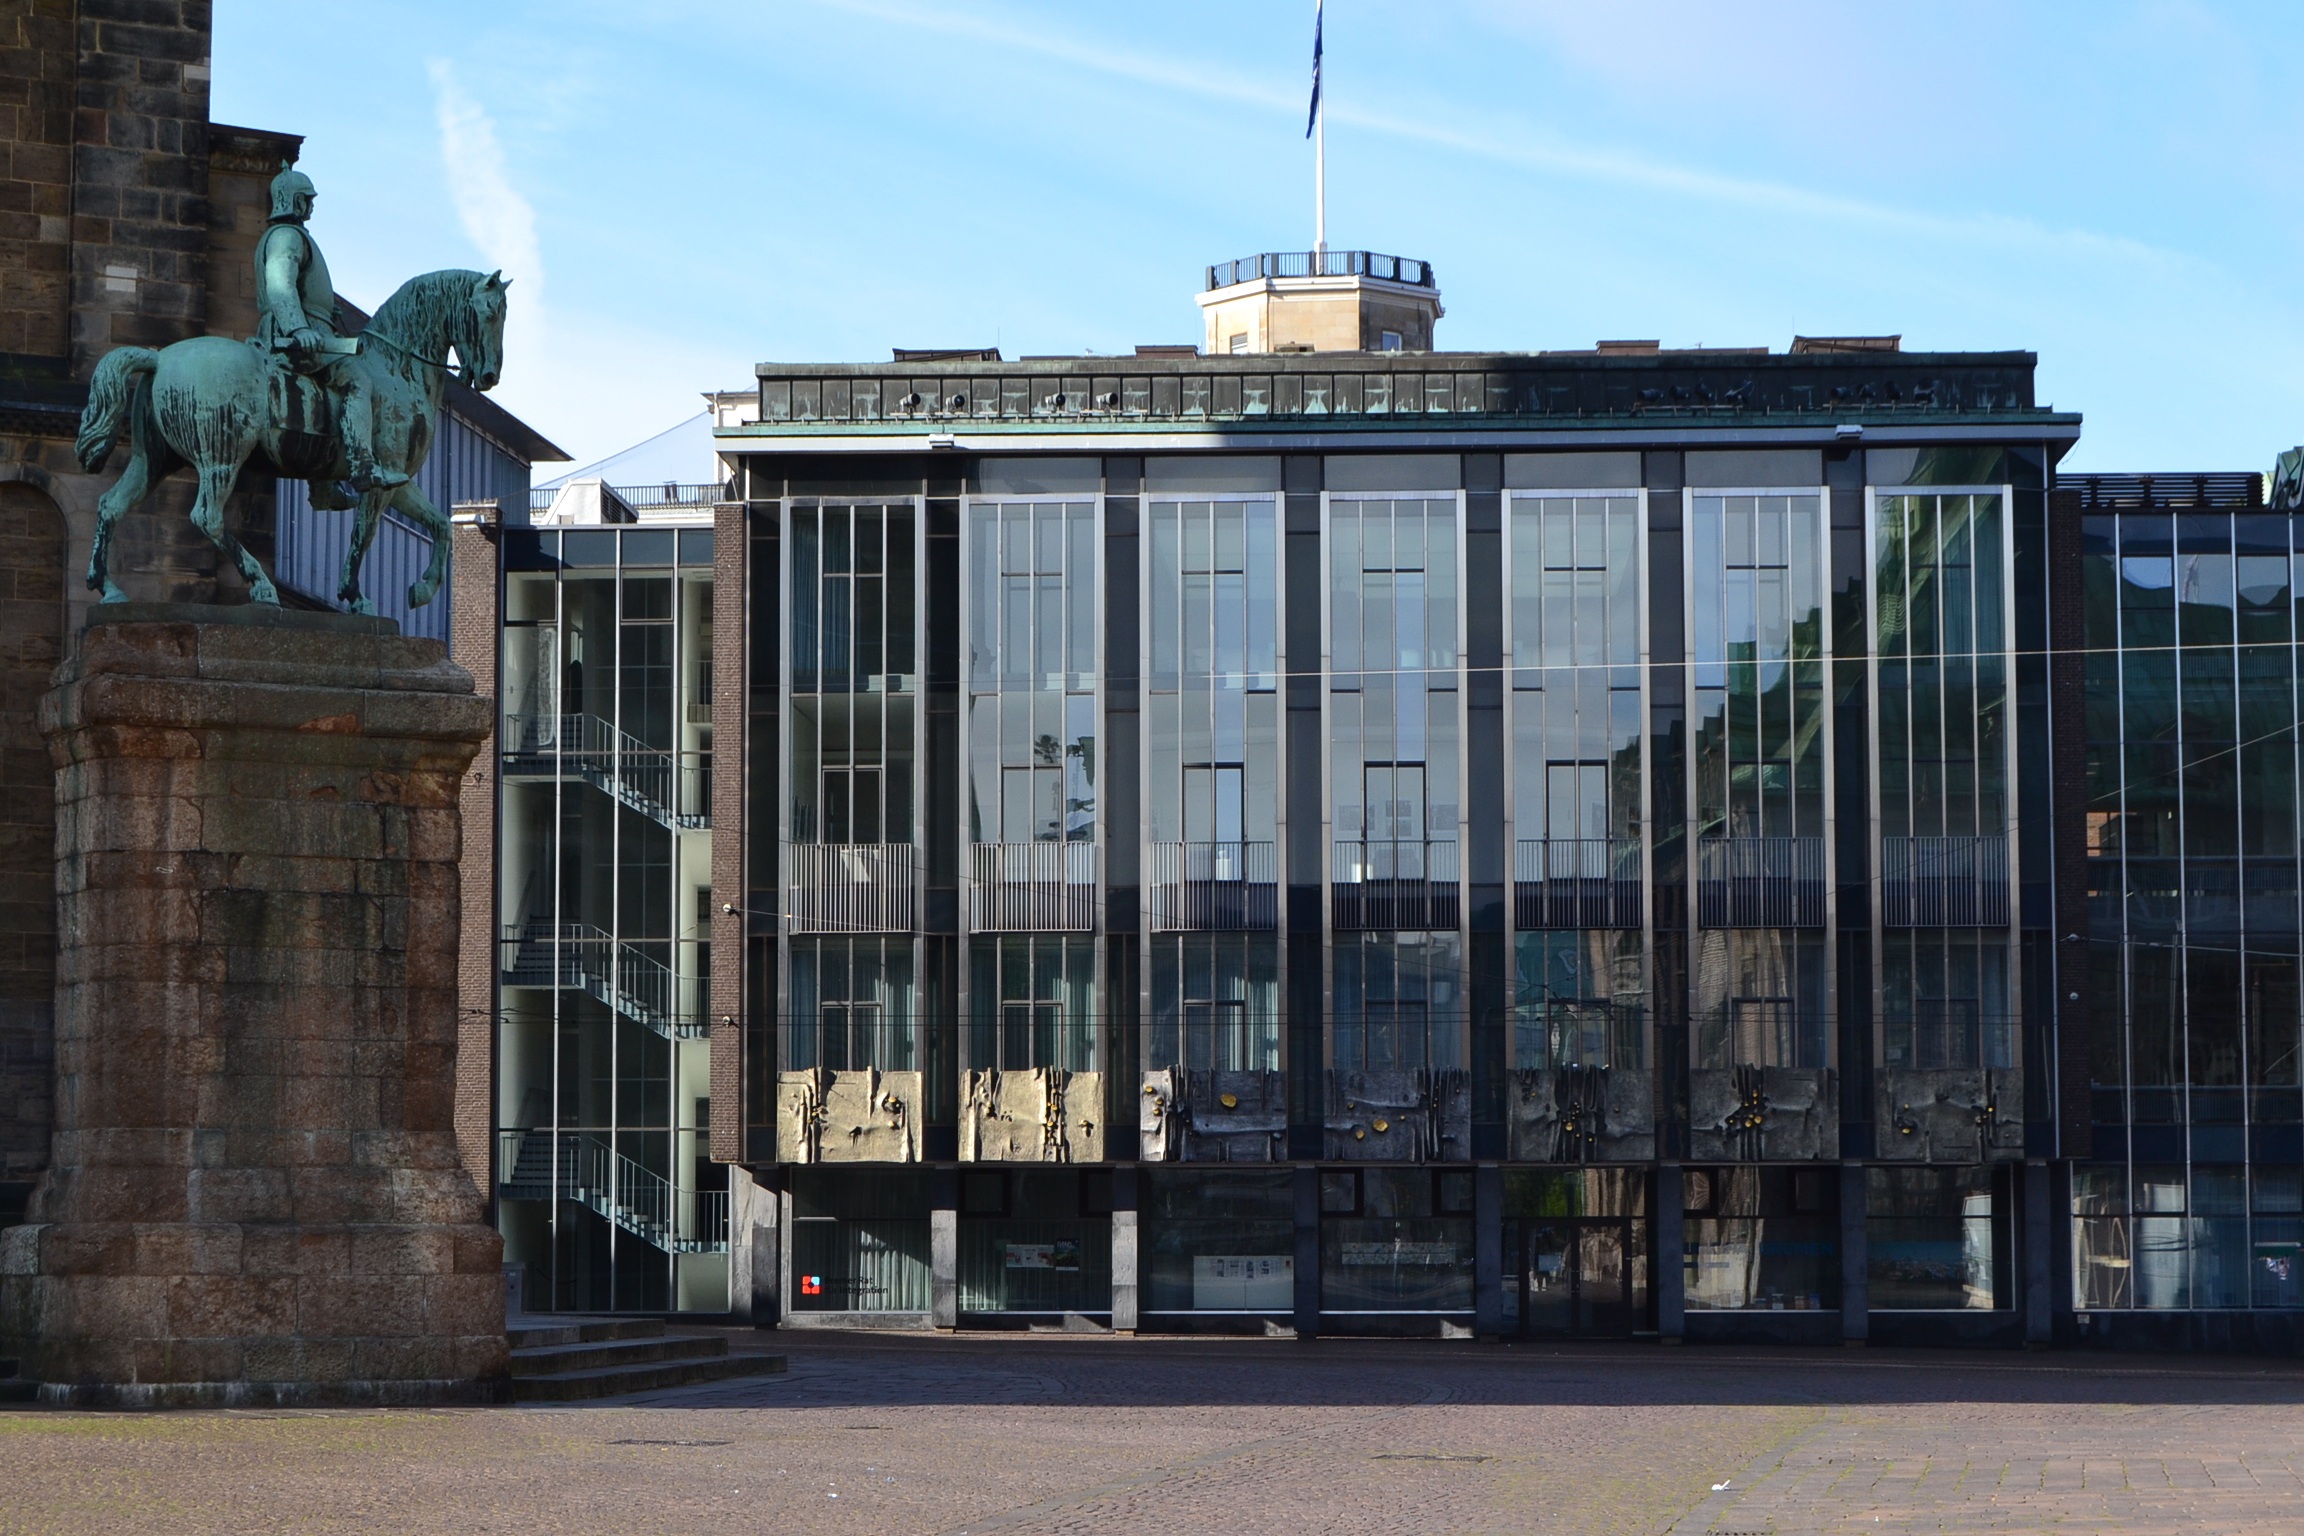
architecture, building, city, downtown, facade, marketplace, bremen, house of citizenship, domshof, otto von bismarck, equestrian statue, iron rich chancellor, prussian politician, urban area, residential area